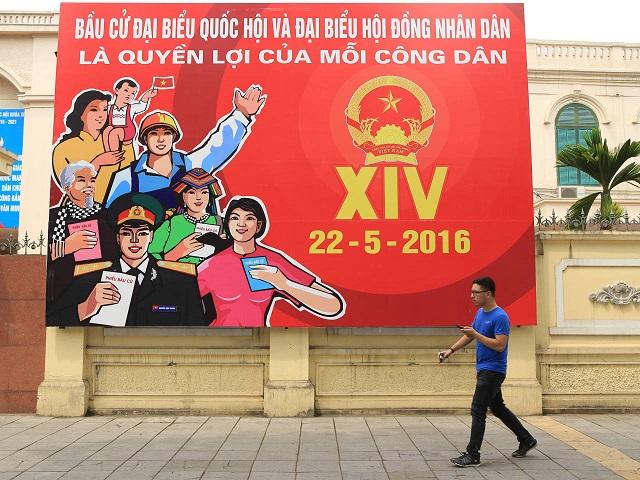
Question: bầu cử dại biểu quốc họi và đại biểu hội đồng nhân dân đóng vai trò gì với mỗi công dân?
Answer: là quyền lợi của mỗi công dân